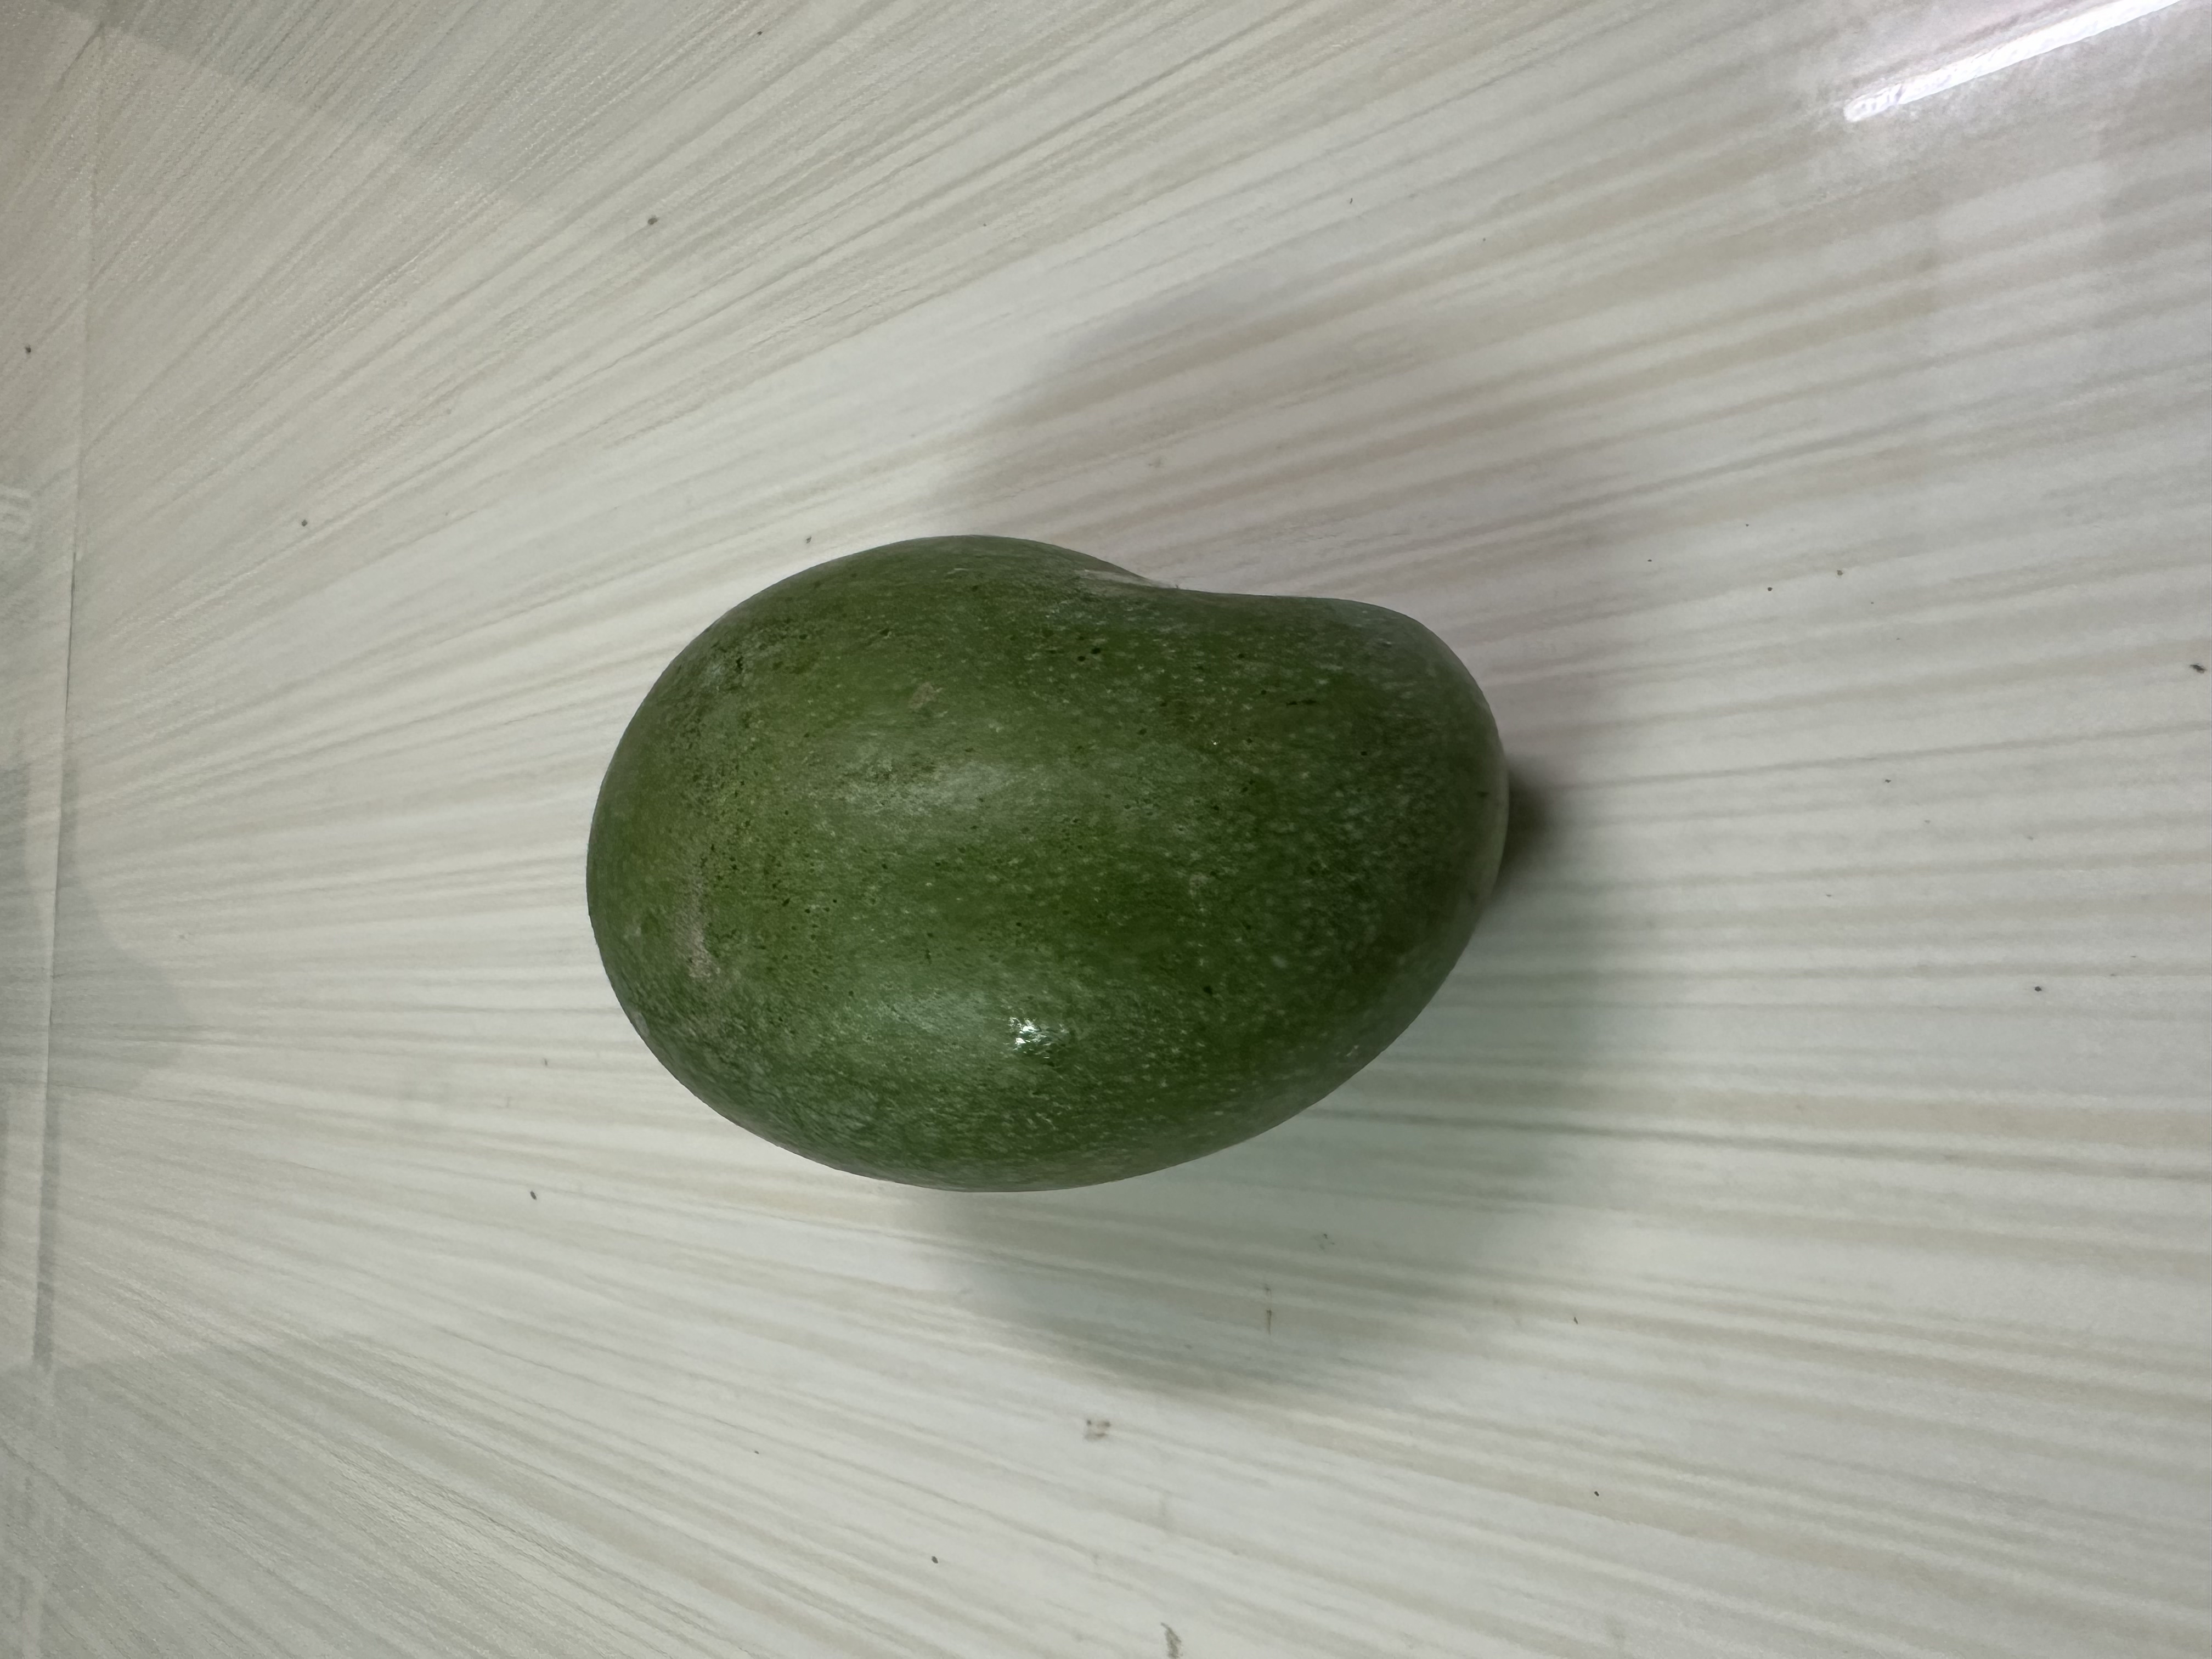
Mango variety: Amrapali